Our Italian Husband

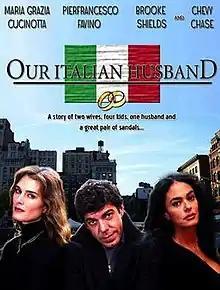
DVD cover

Our Italian Husband (also called Rent-a-Husband or Mariti in affitto) is a 2004 romantic comedy starring Brooke Shields, Maria Grazia Cucinotta, Chevy Chase, and Pierfrancesco Favino written and directed by Ilaria Borrelli.